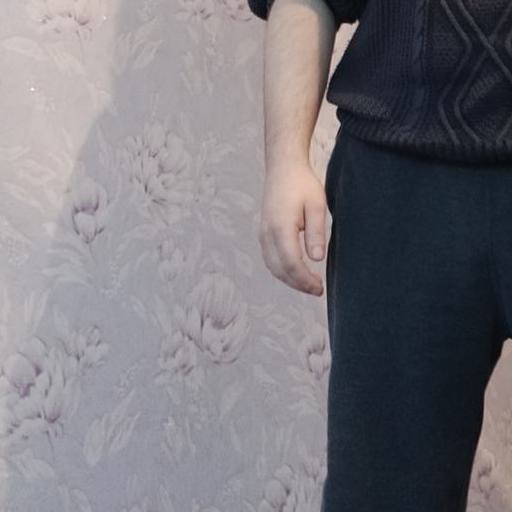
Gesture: no_gesture